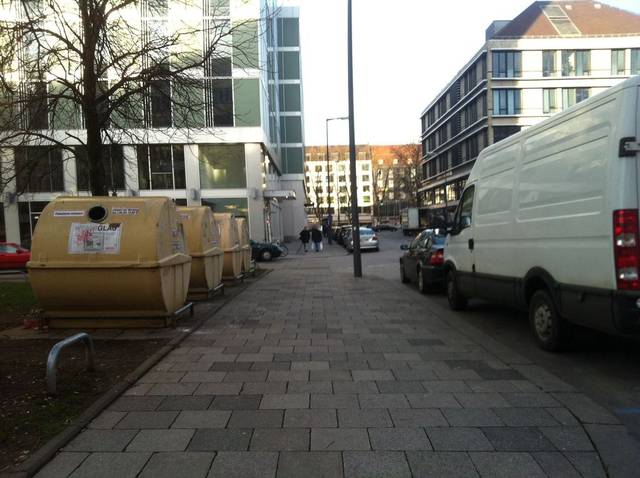
Region: Germany
Coordinates: 48.137, 11.567